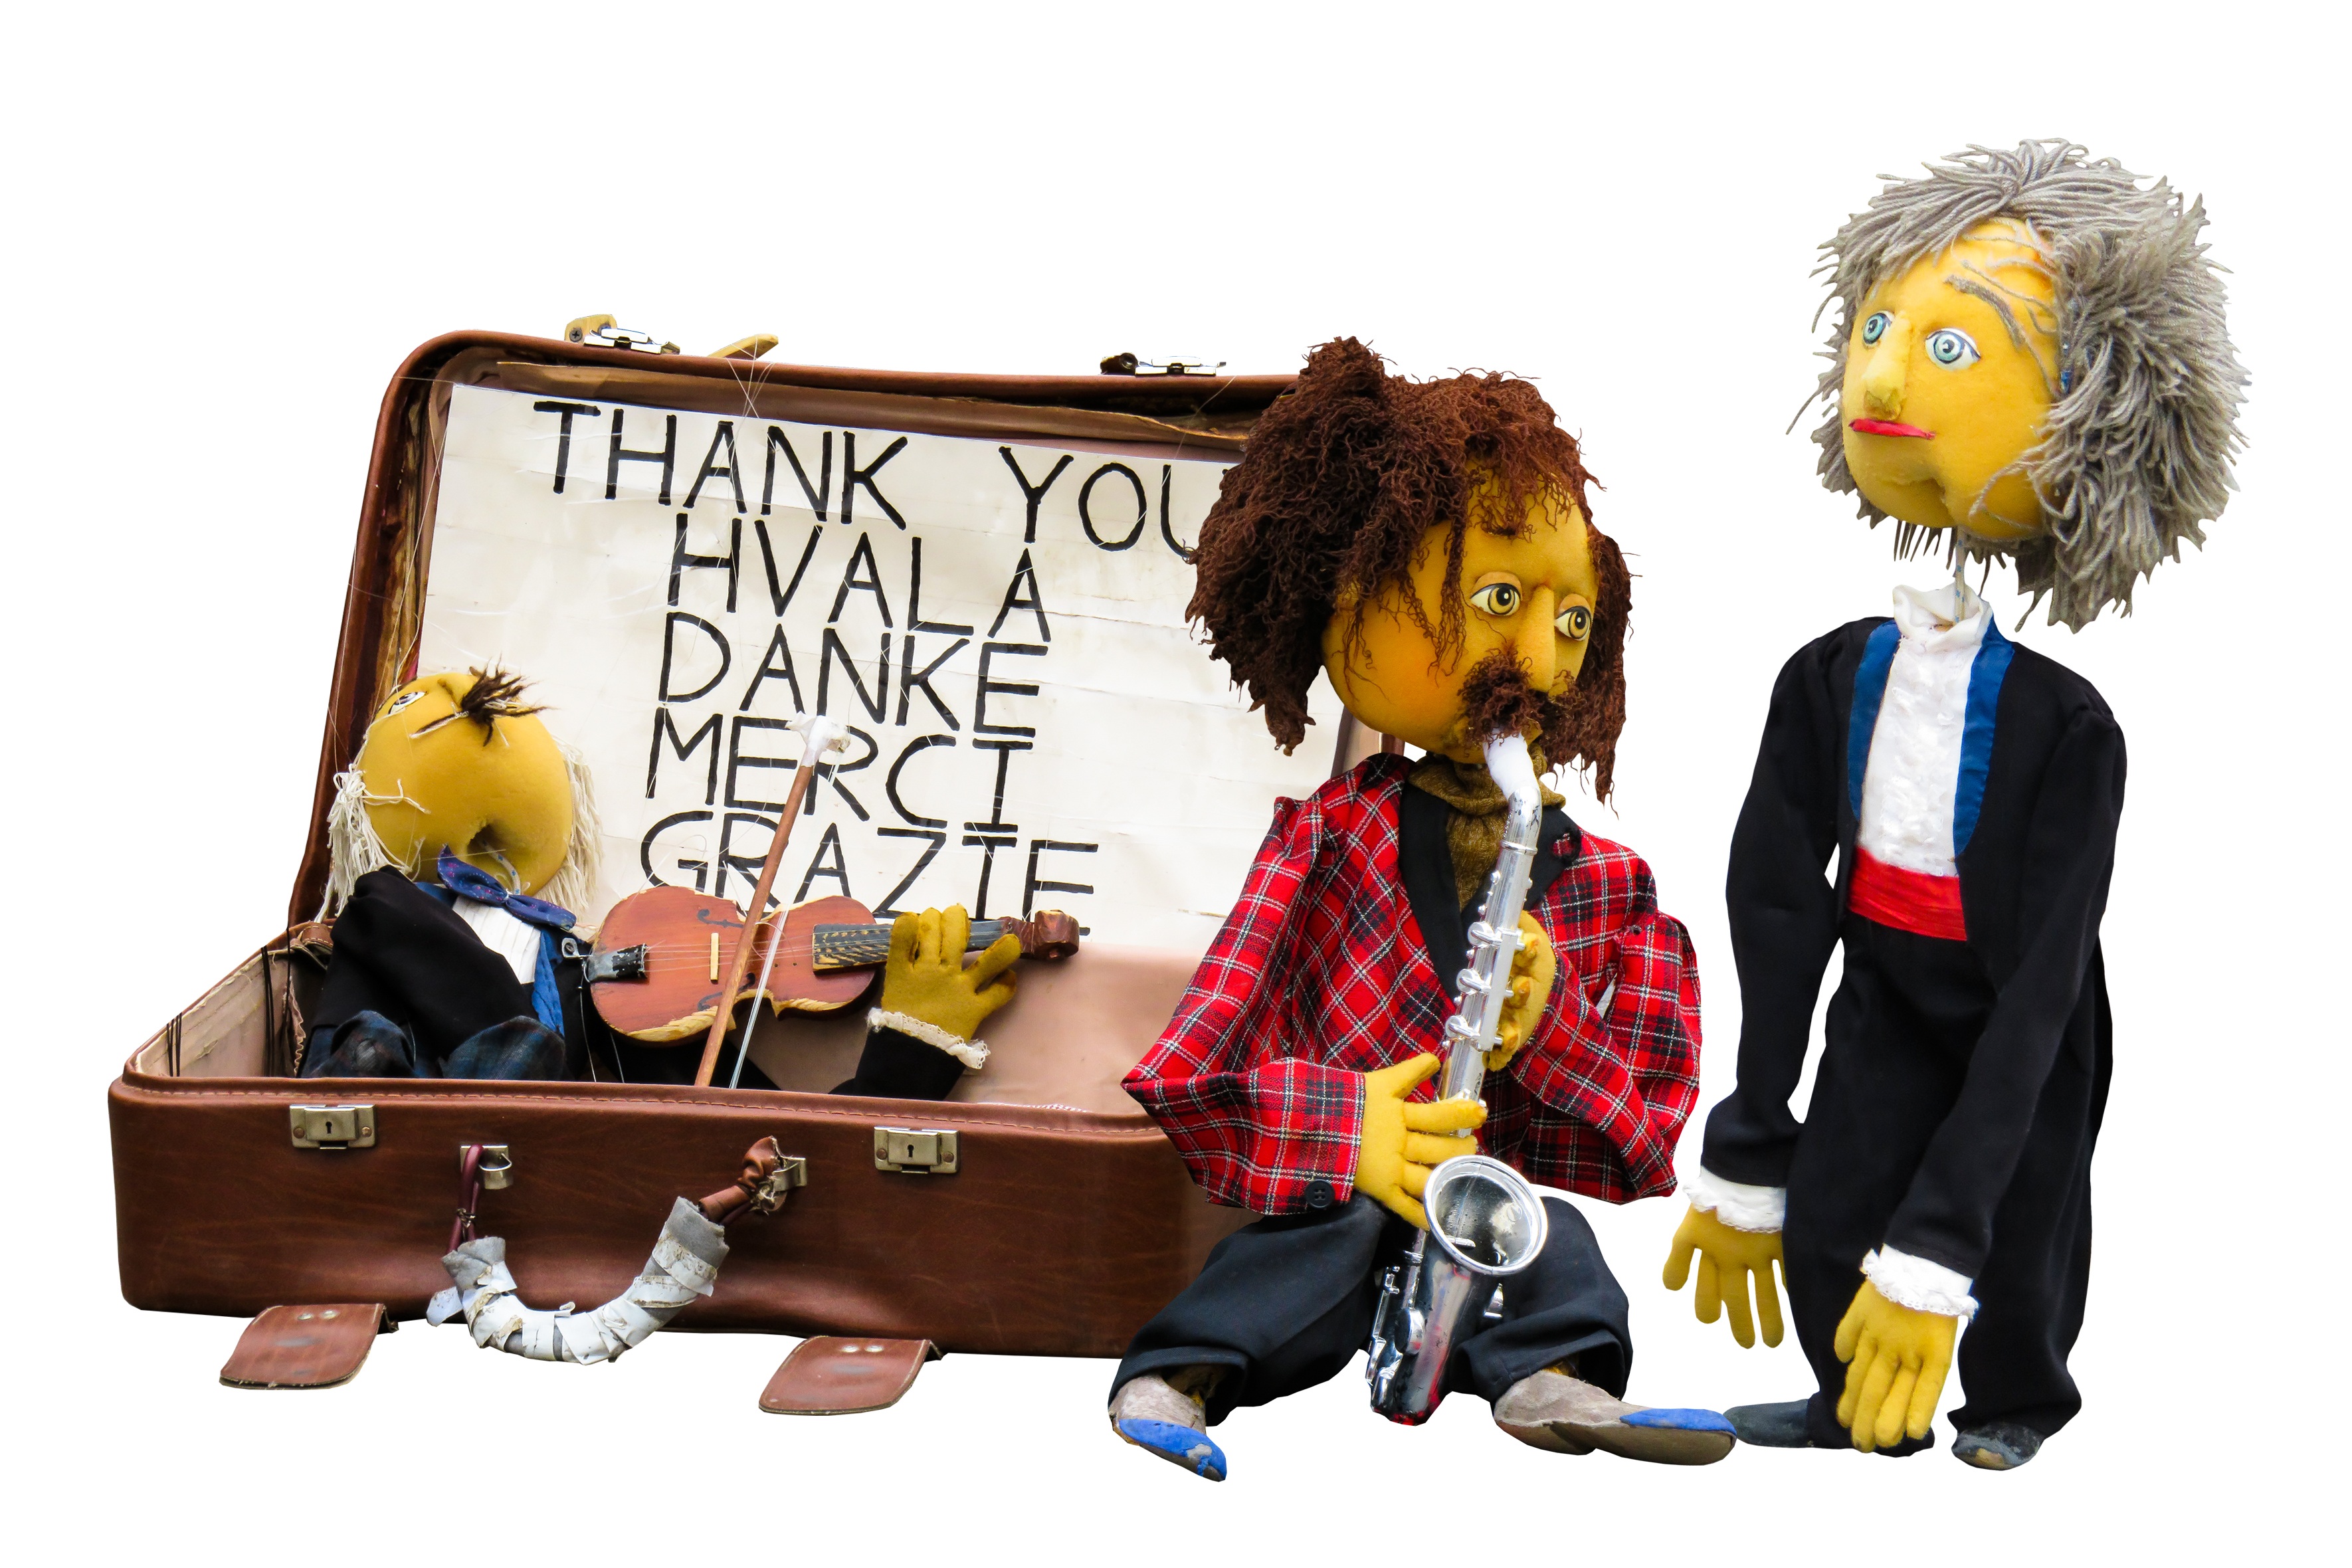
music, play, star, isolated, money, toy, puppet, doll, stage, figure, illustration, theater, cartoon, donation, street musicians, puppet theatre